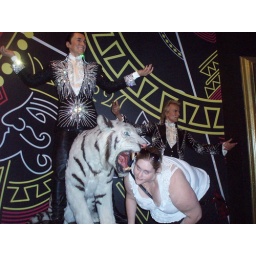
Sigfreid & Roy with the white Tiger eating me in Vegas